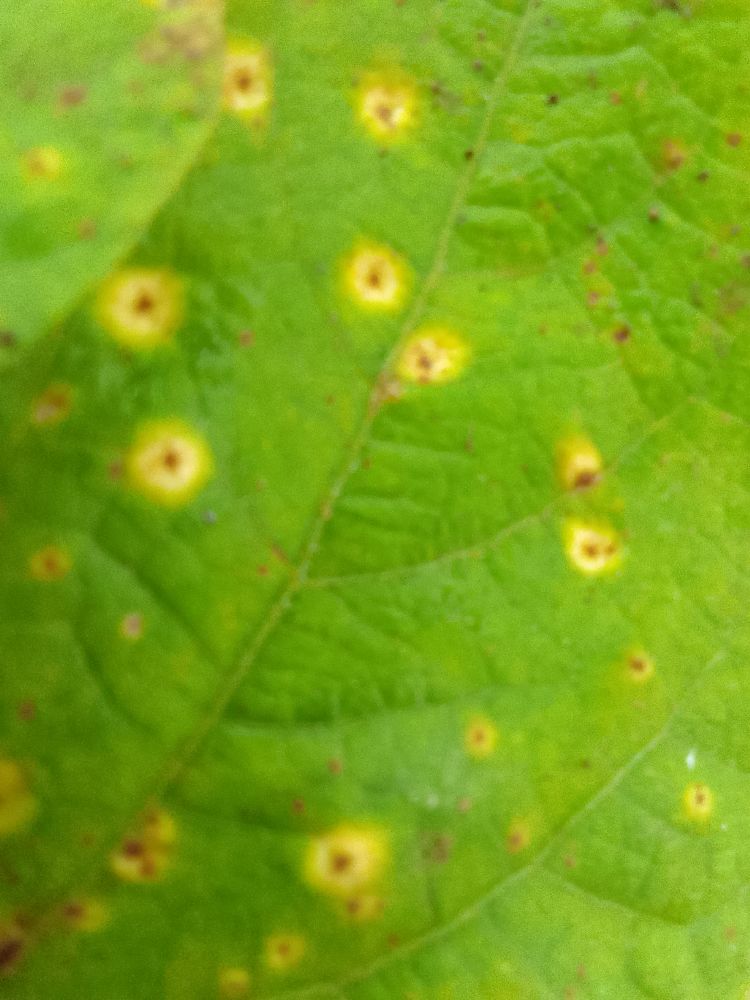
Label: rust